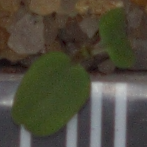
Label: cleavers